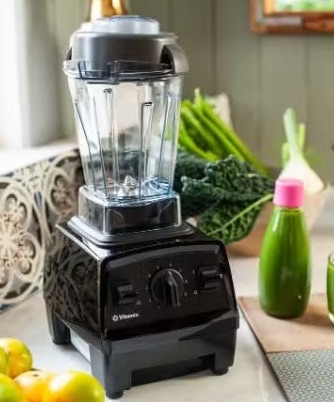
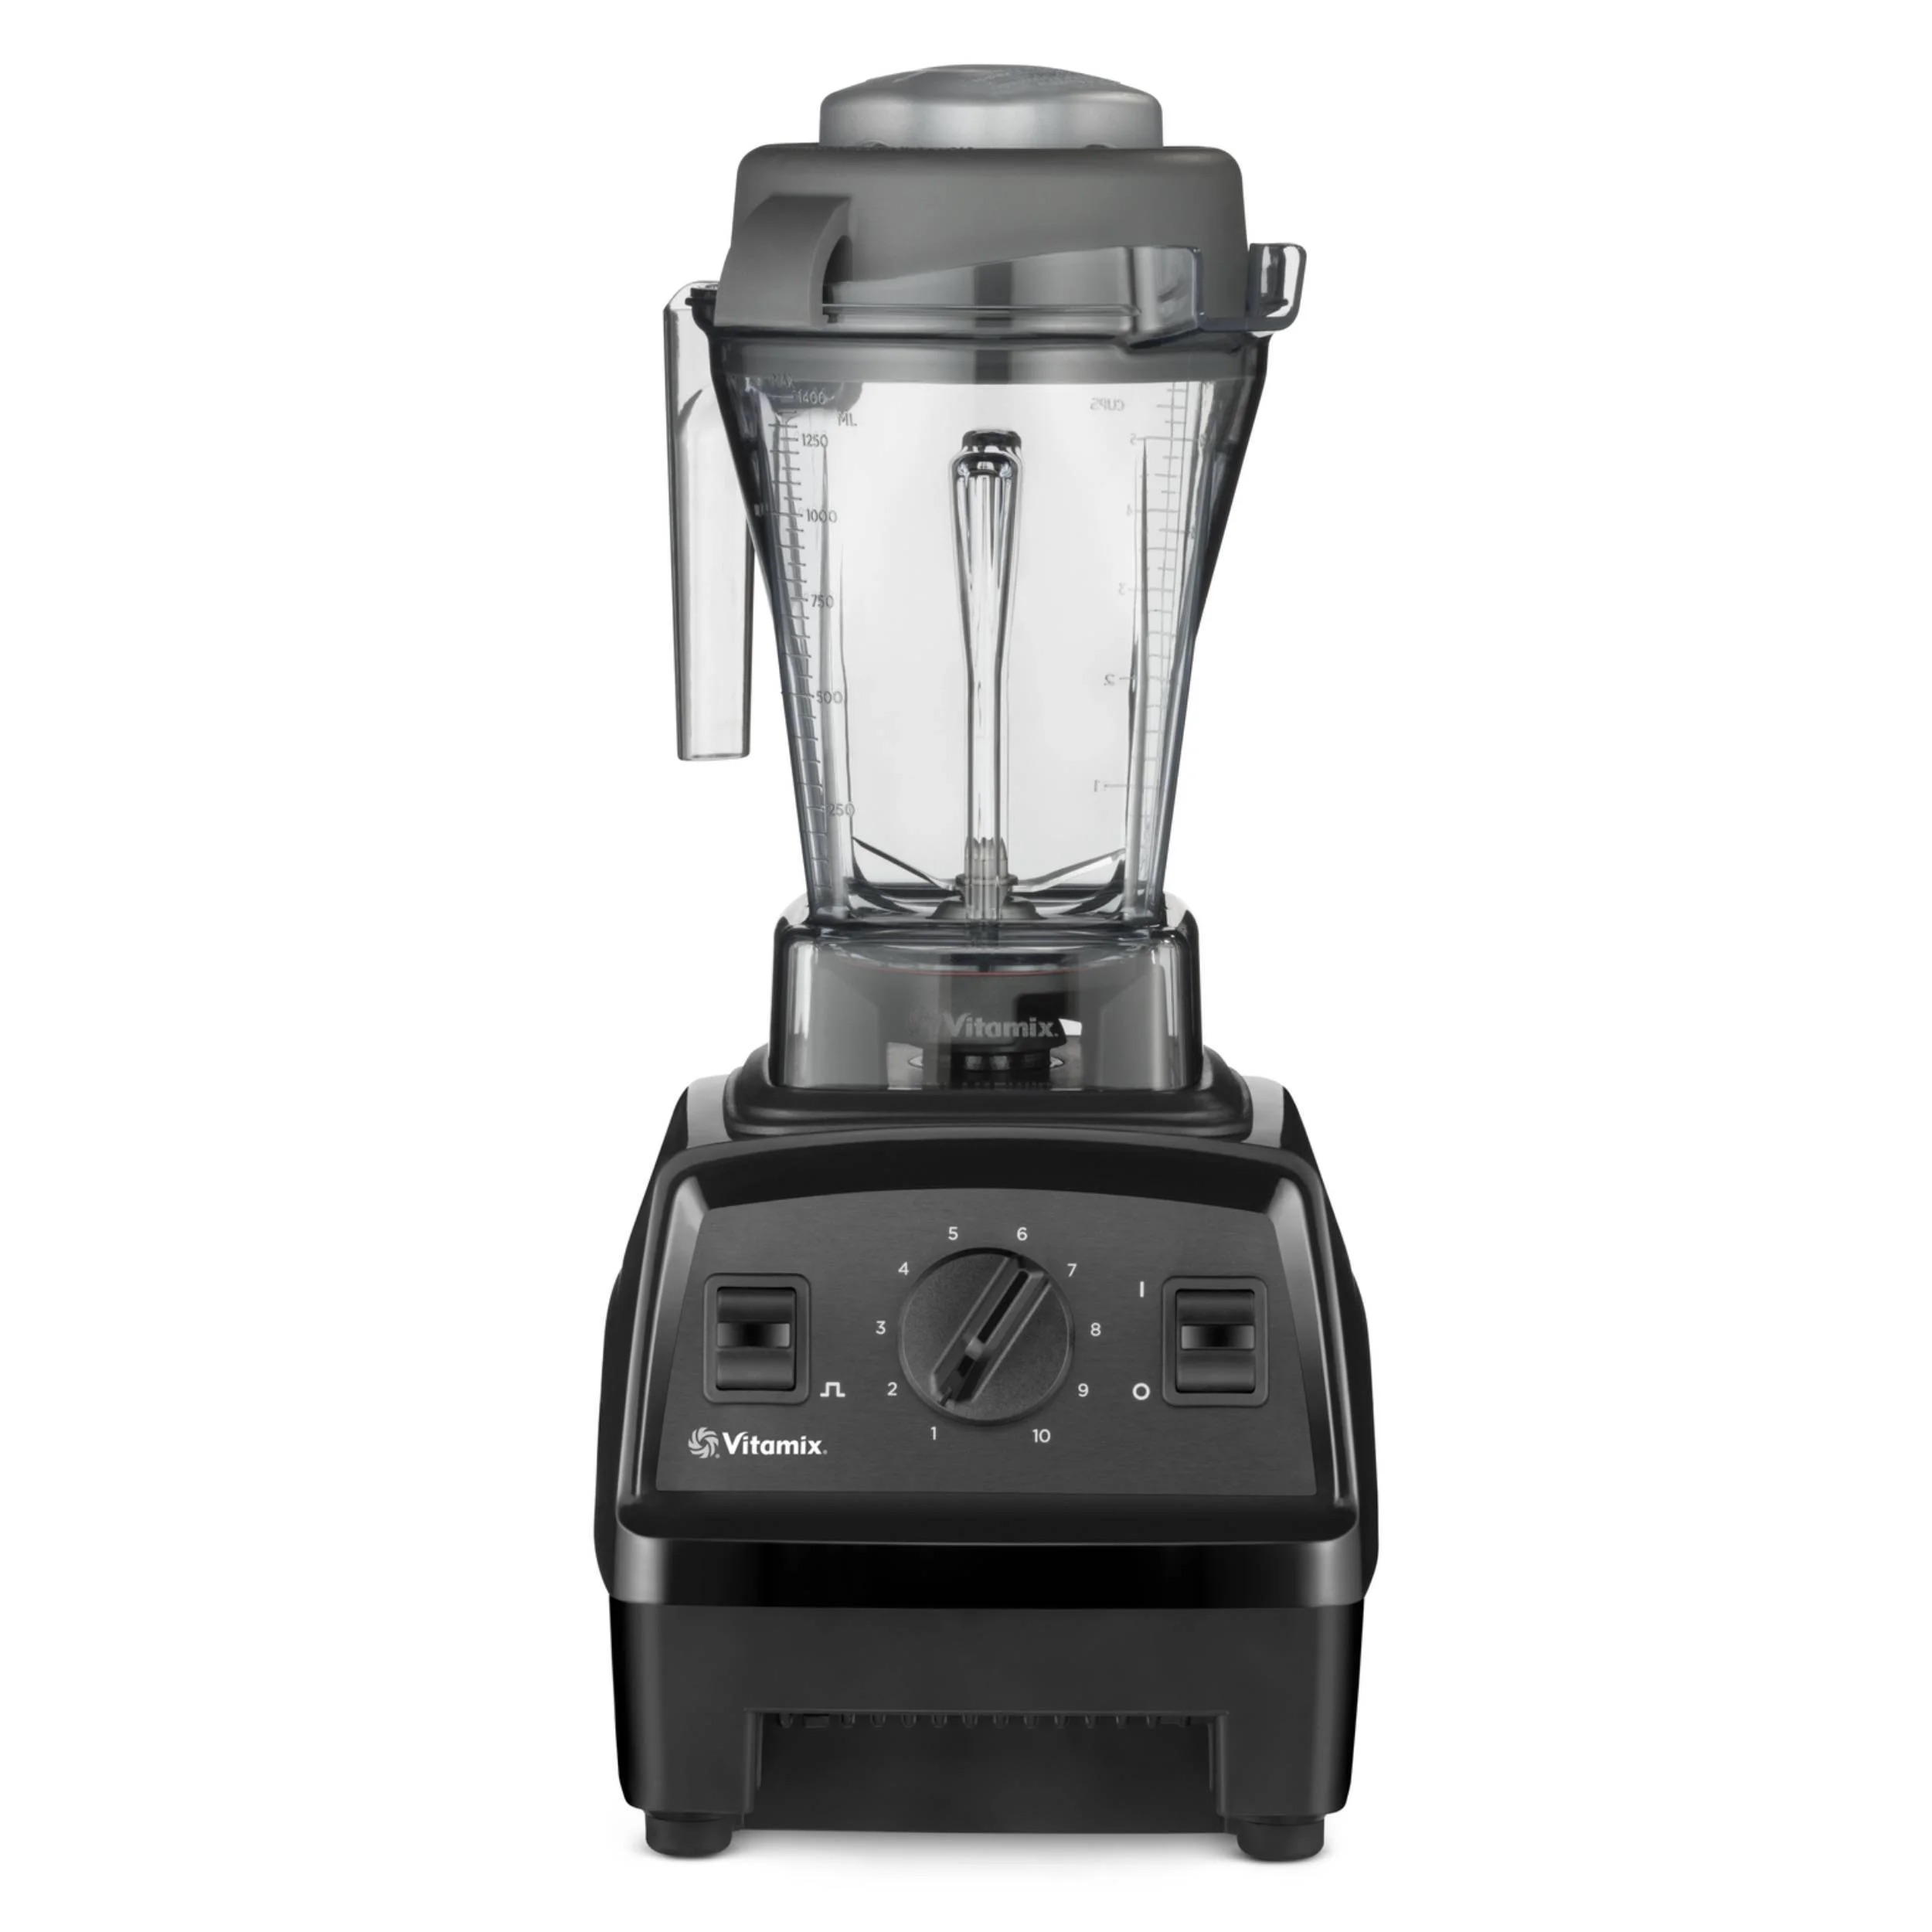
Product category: items_blender
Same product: yes